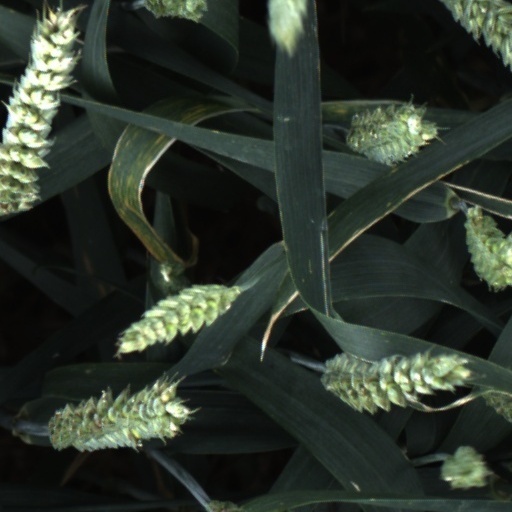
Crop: wheat